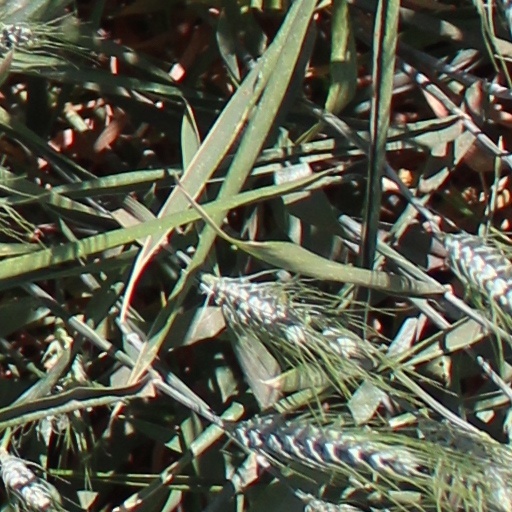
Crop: wheat